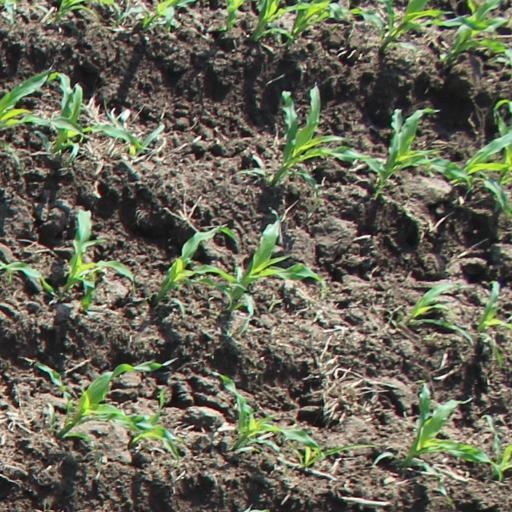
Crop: maize; corn